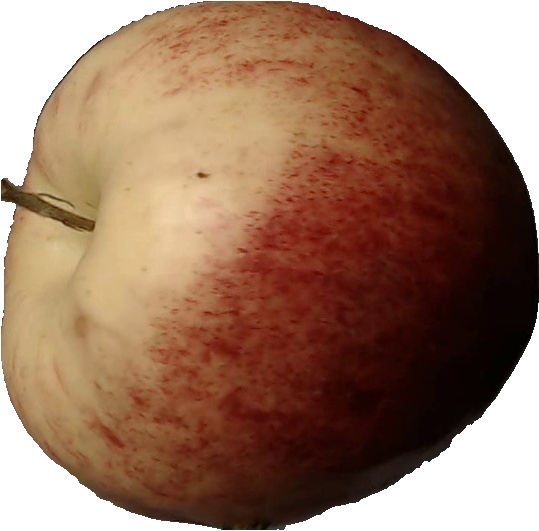
Label: apple_red_3